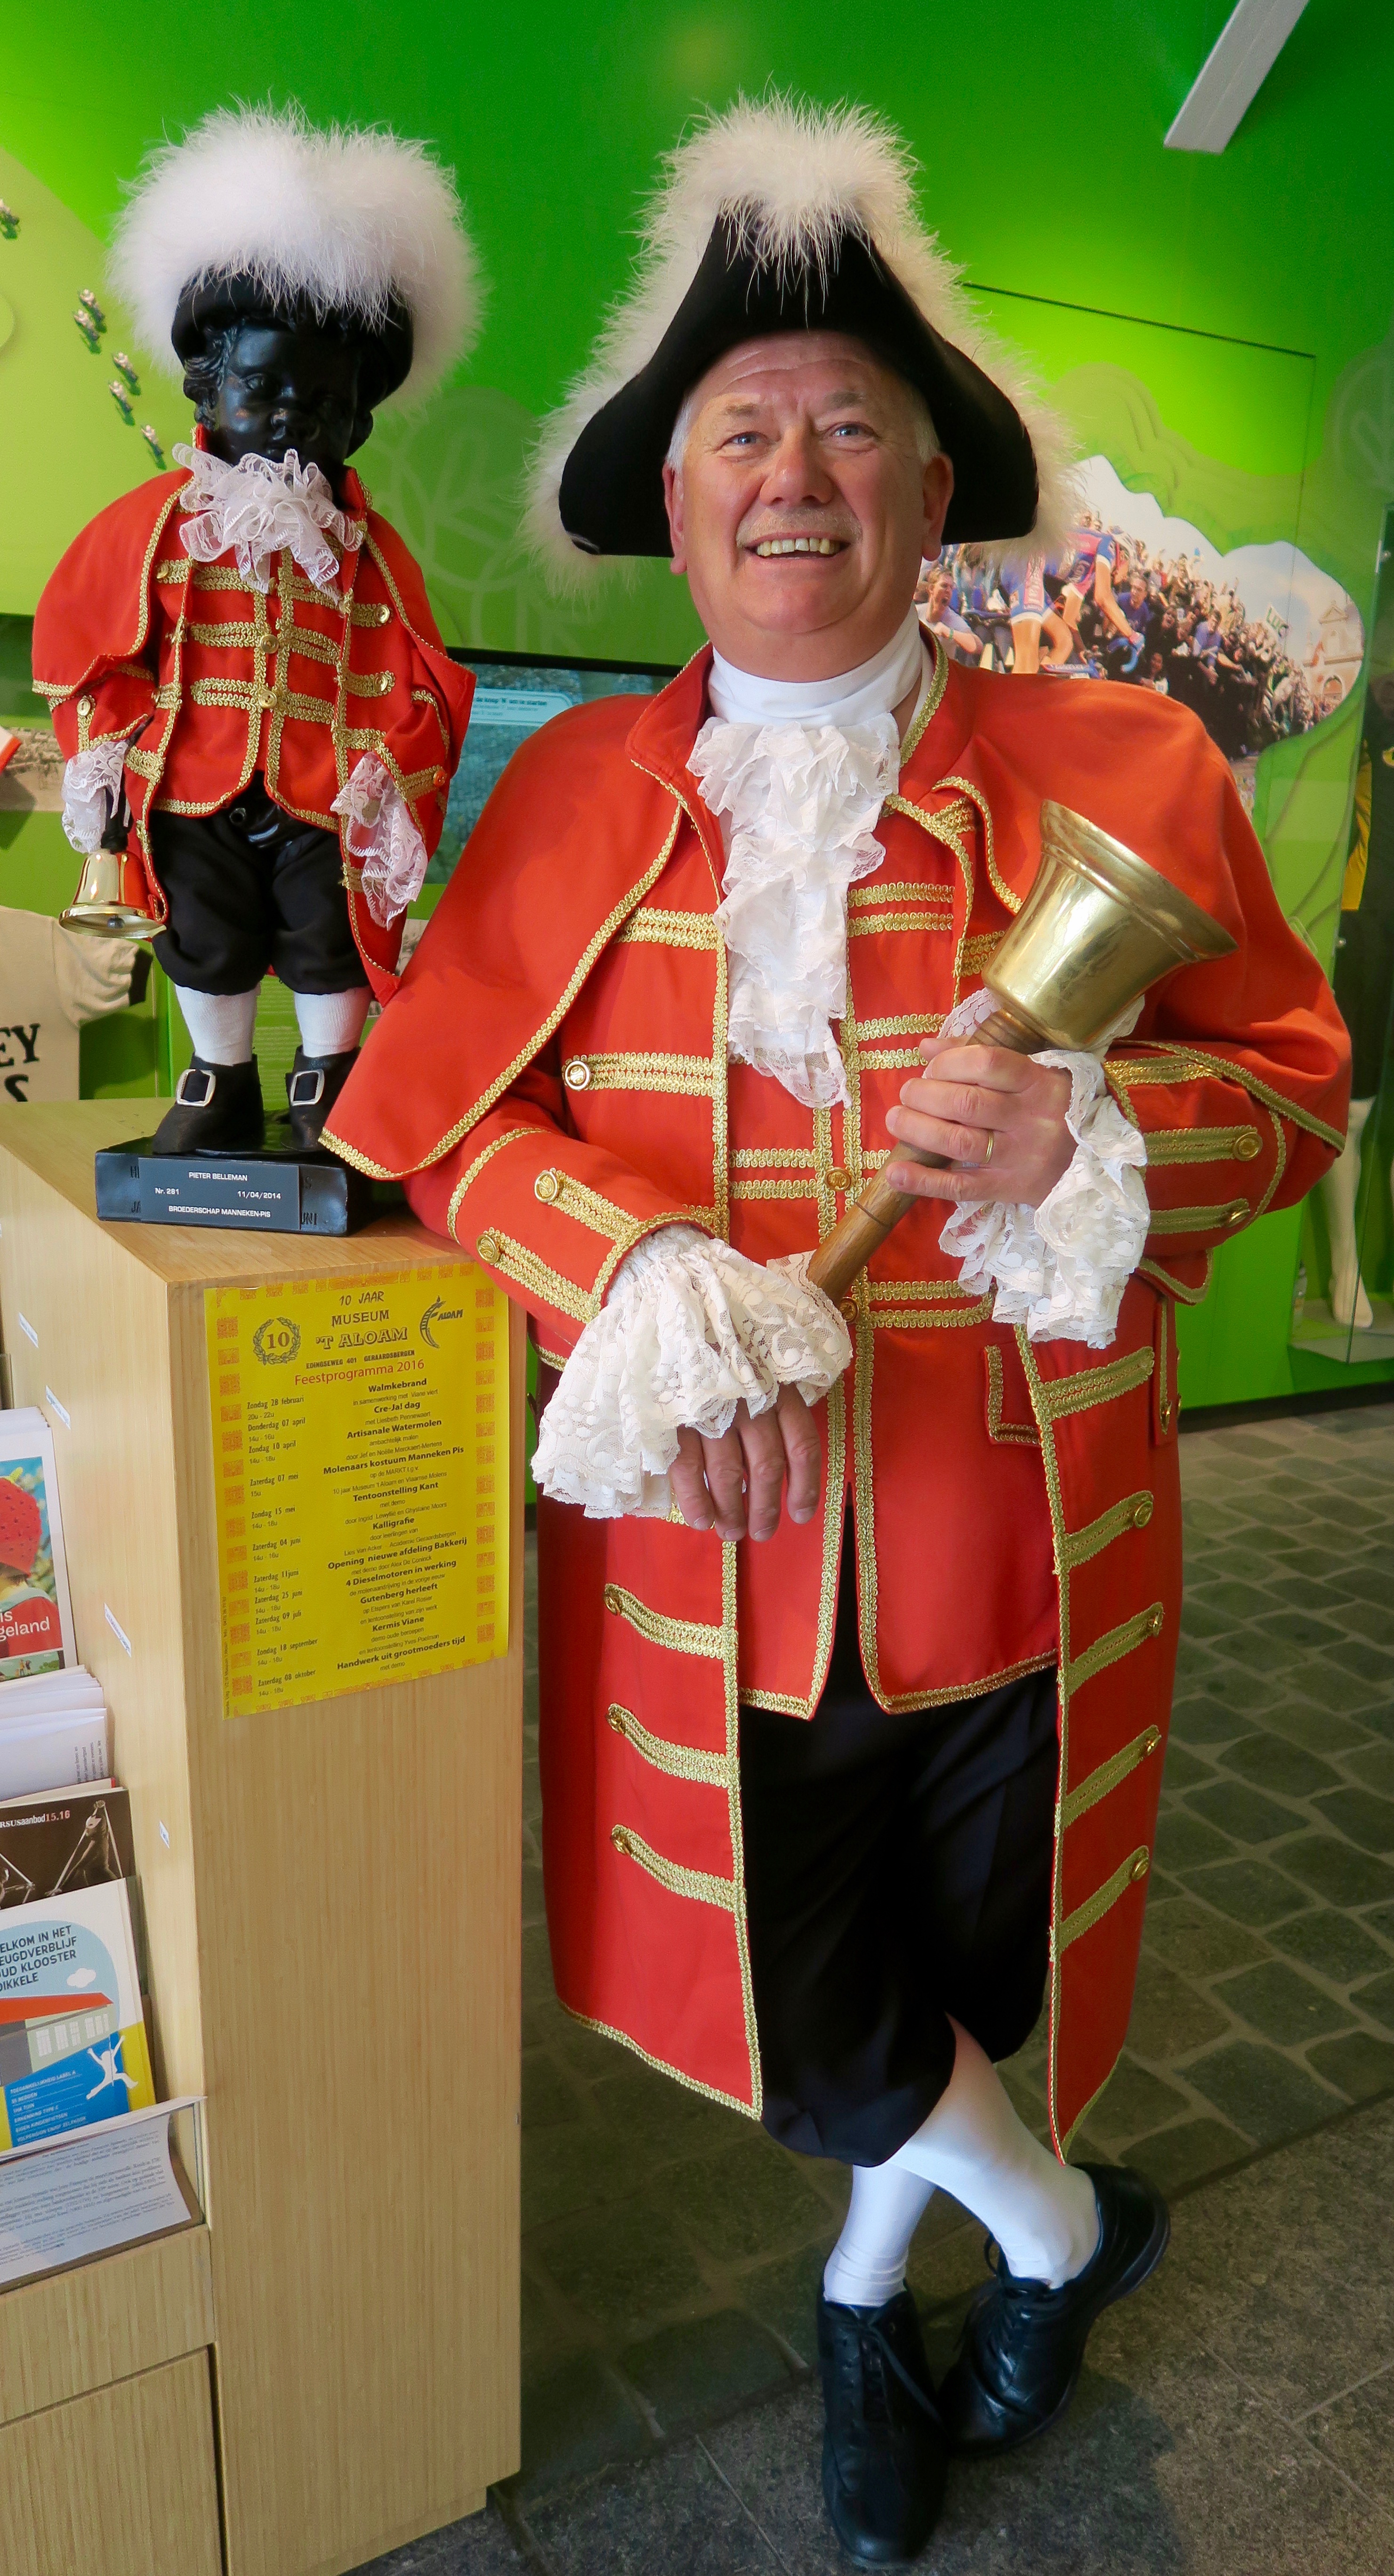
clock, male, clothing, costume, geraardsbergen, manneken pis, crier